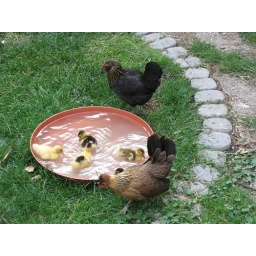
ducks in the water